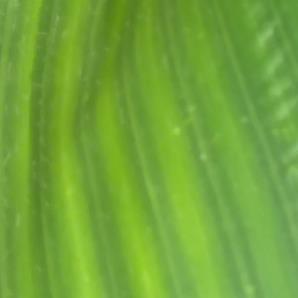
Crop: Maize
Condition: stripe-d